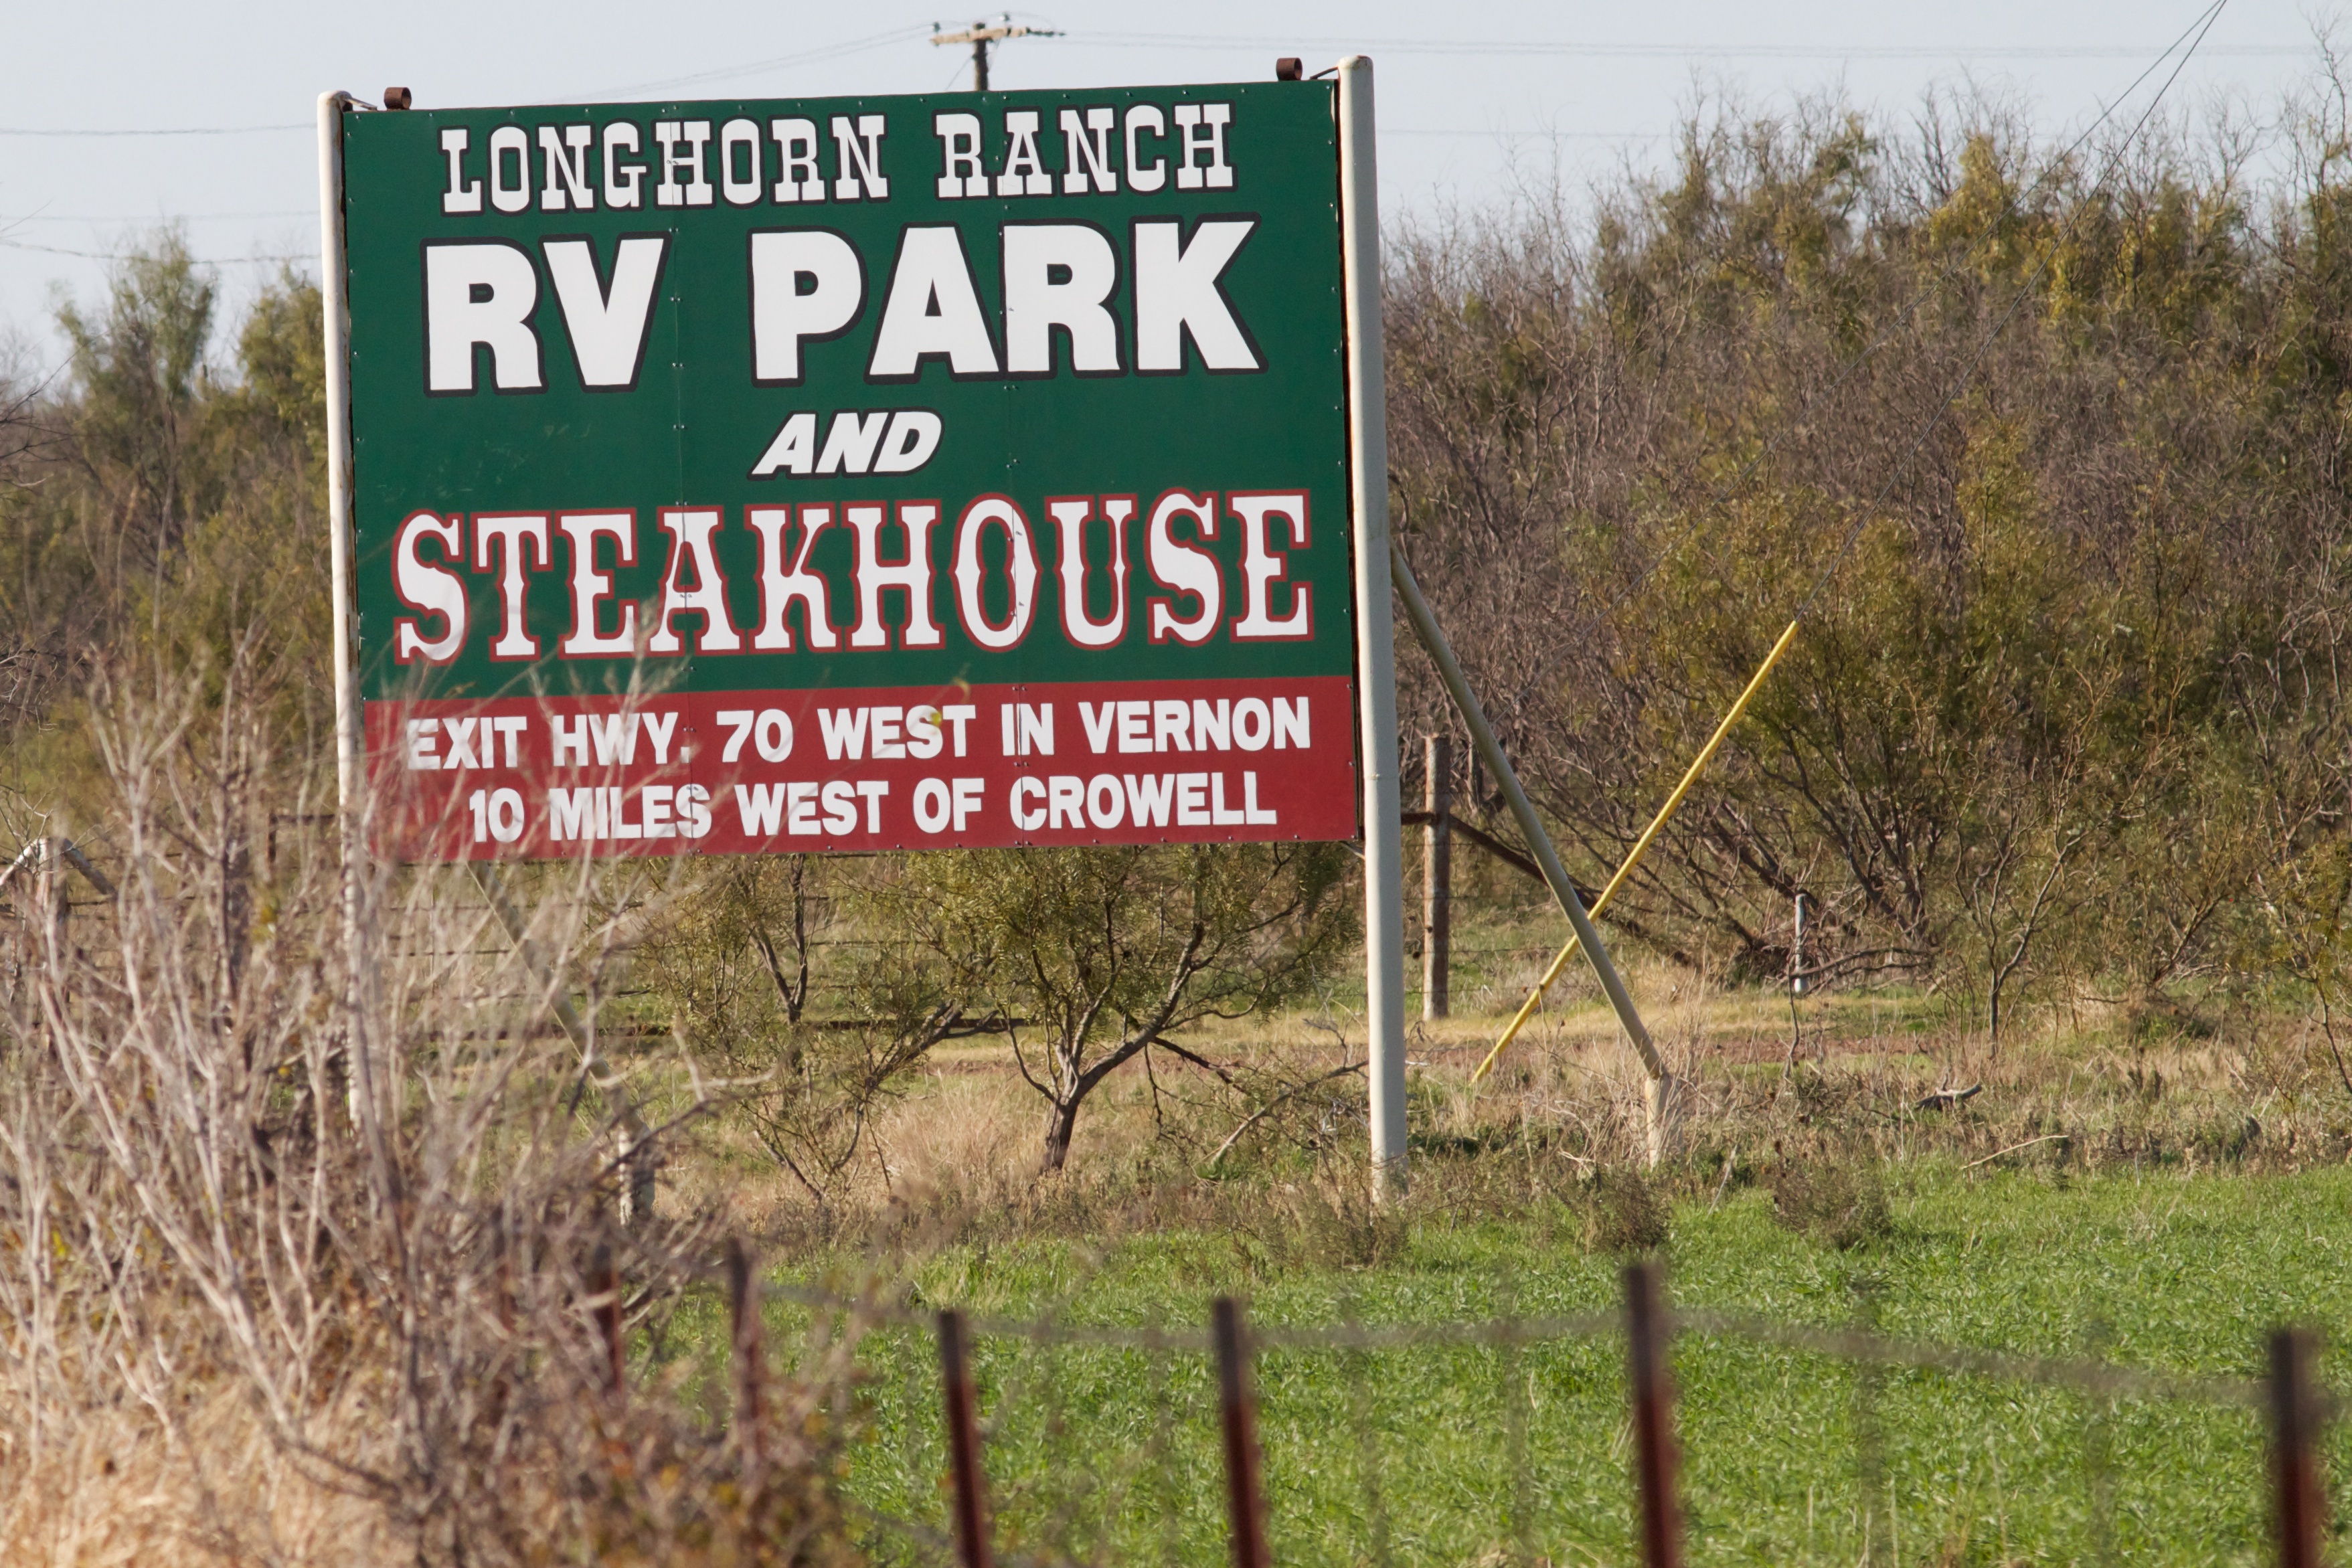
trail, farm, prairie, sign, soil, agriculture, signage, odyssey, rural area